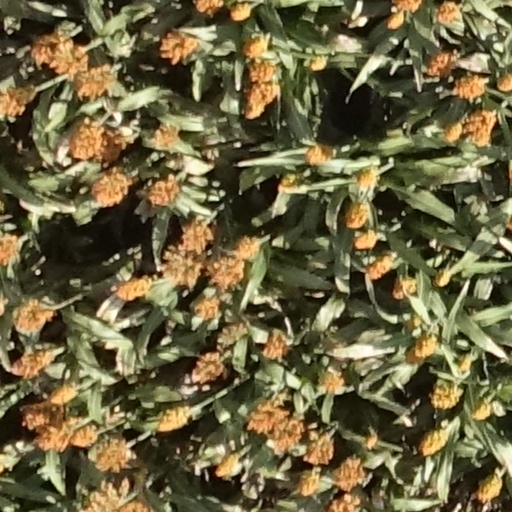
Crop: sorghum